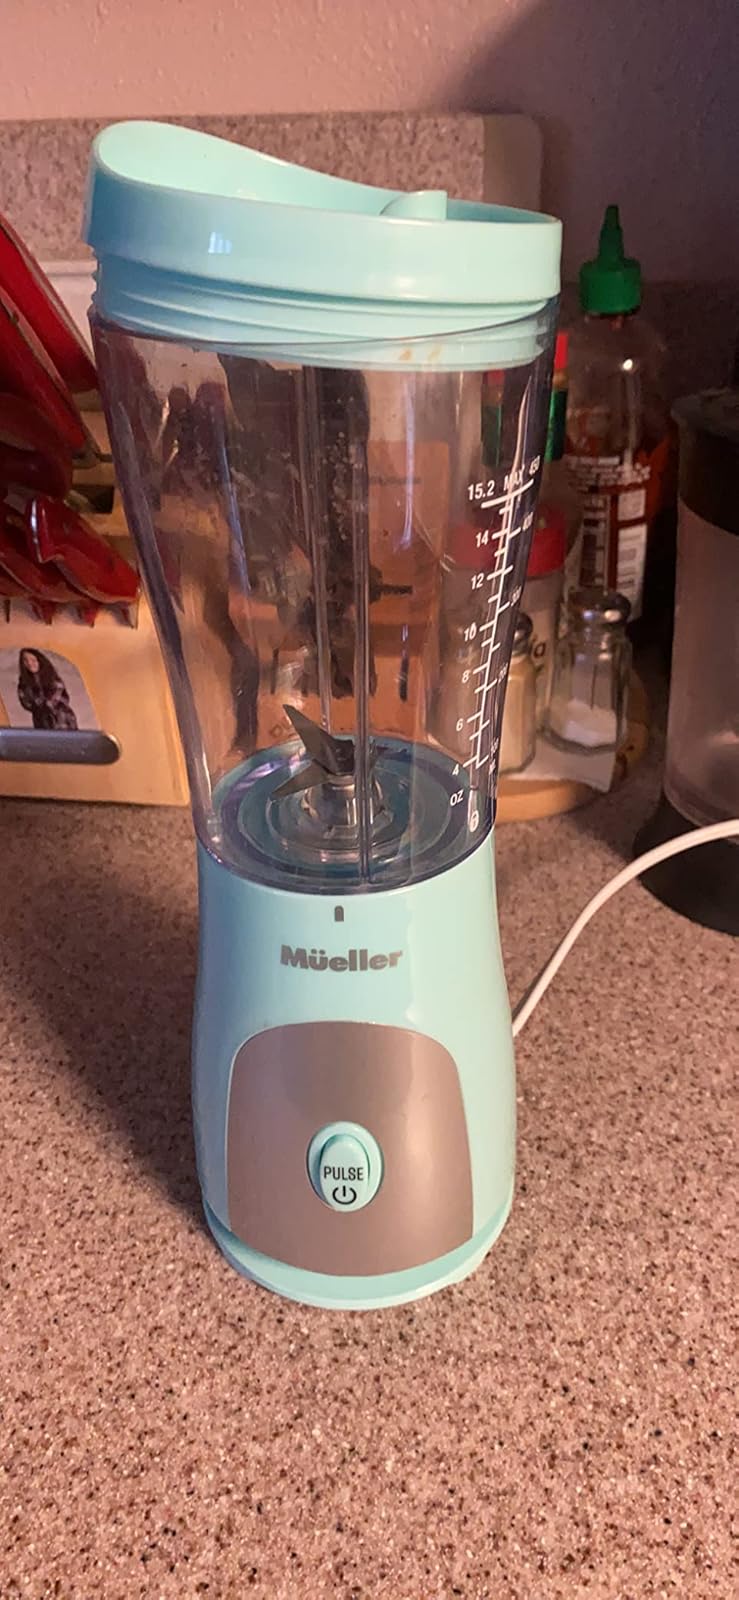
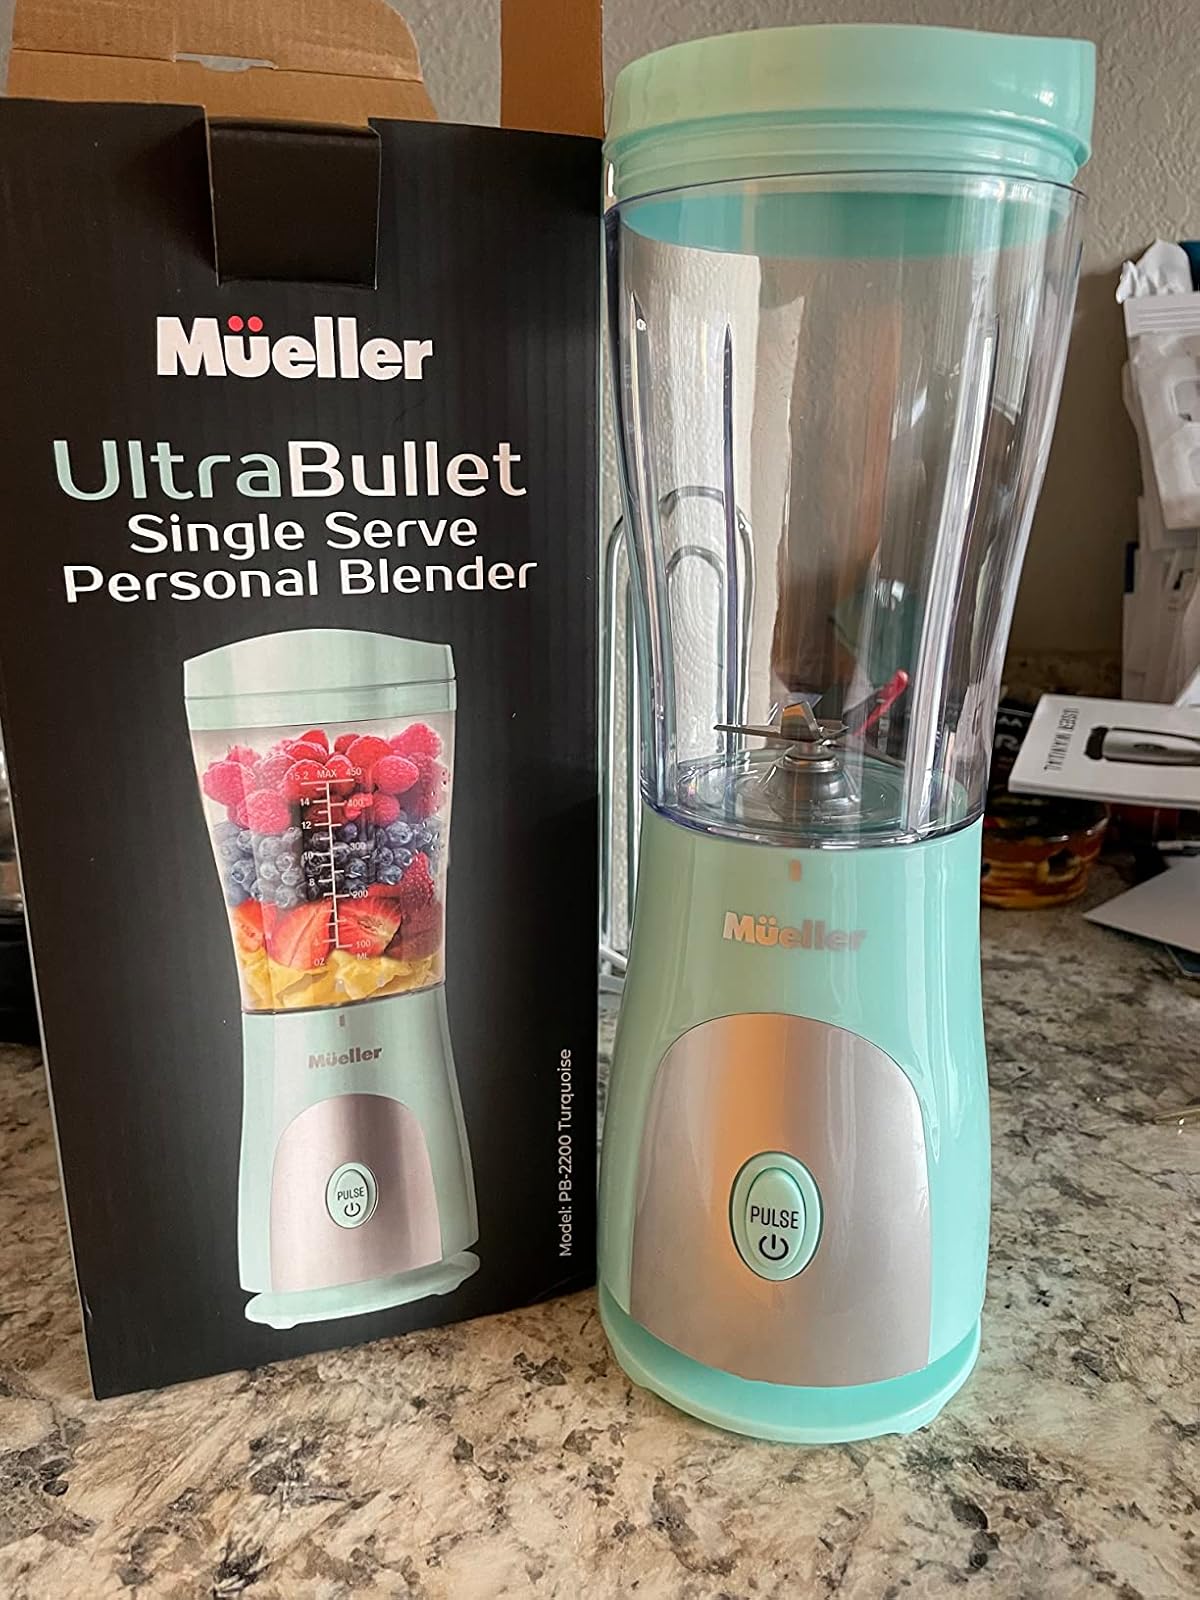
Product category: items_blender
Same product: yes